Rancho Palos Verdes, California

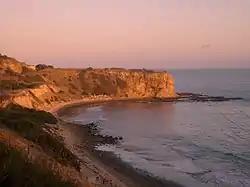

The Palos Verdes Library District operates three libraries on the Palos Verdes Peninsula.